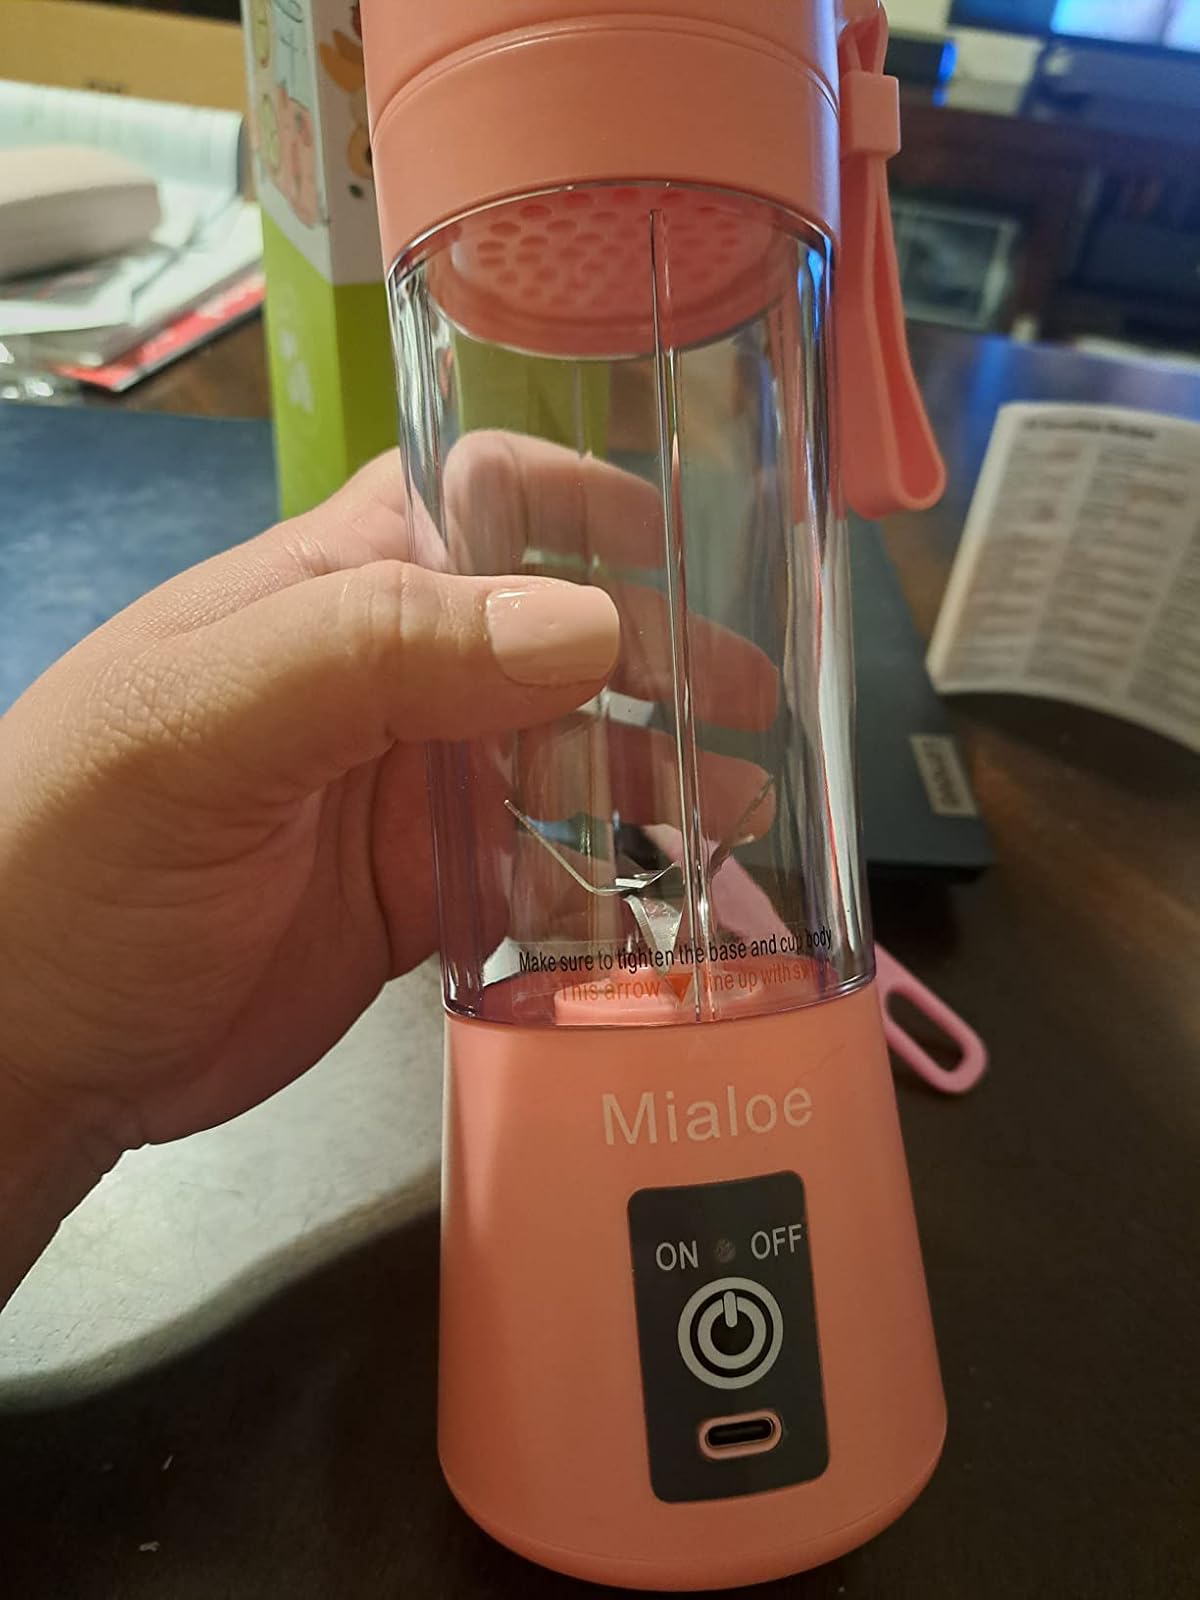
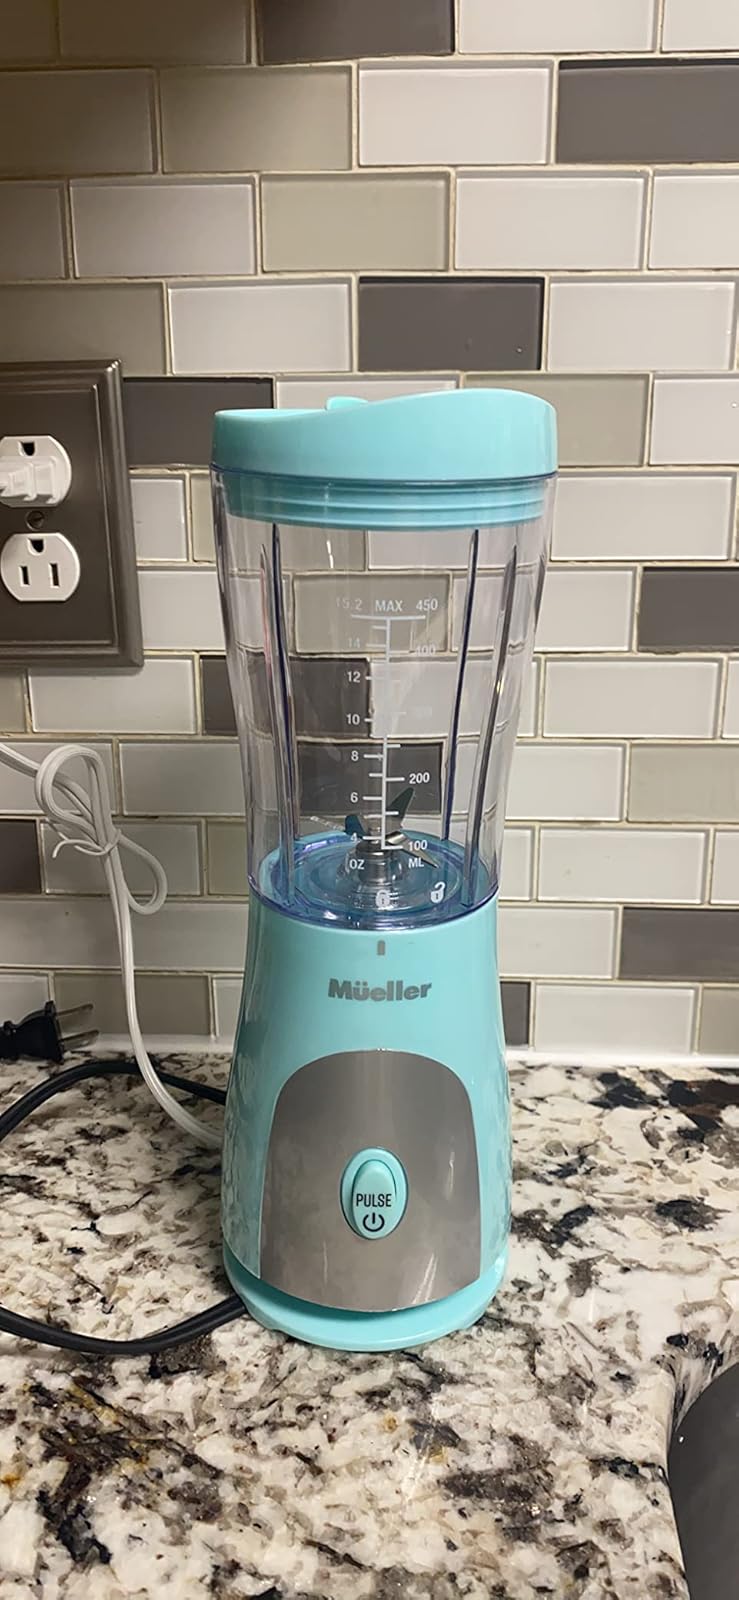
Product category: items_blender
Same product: no